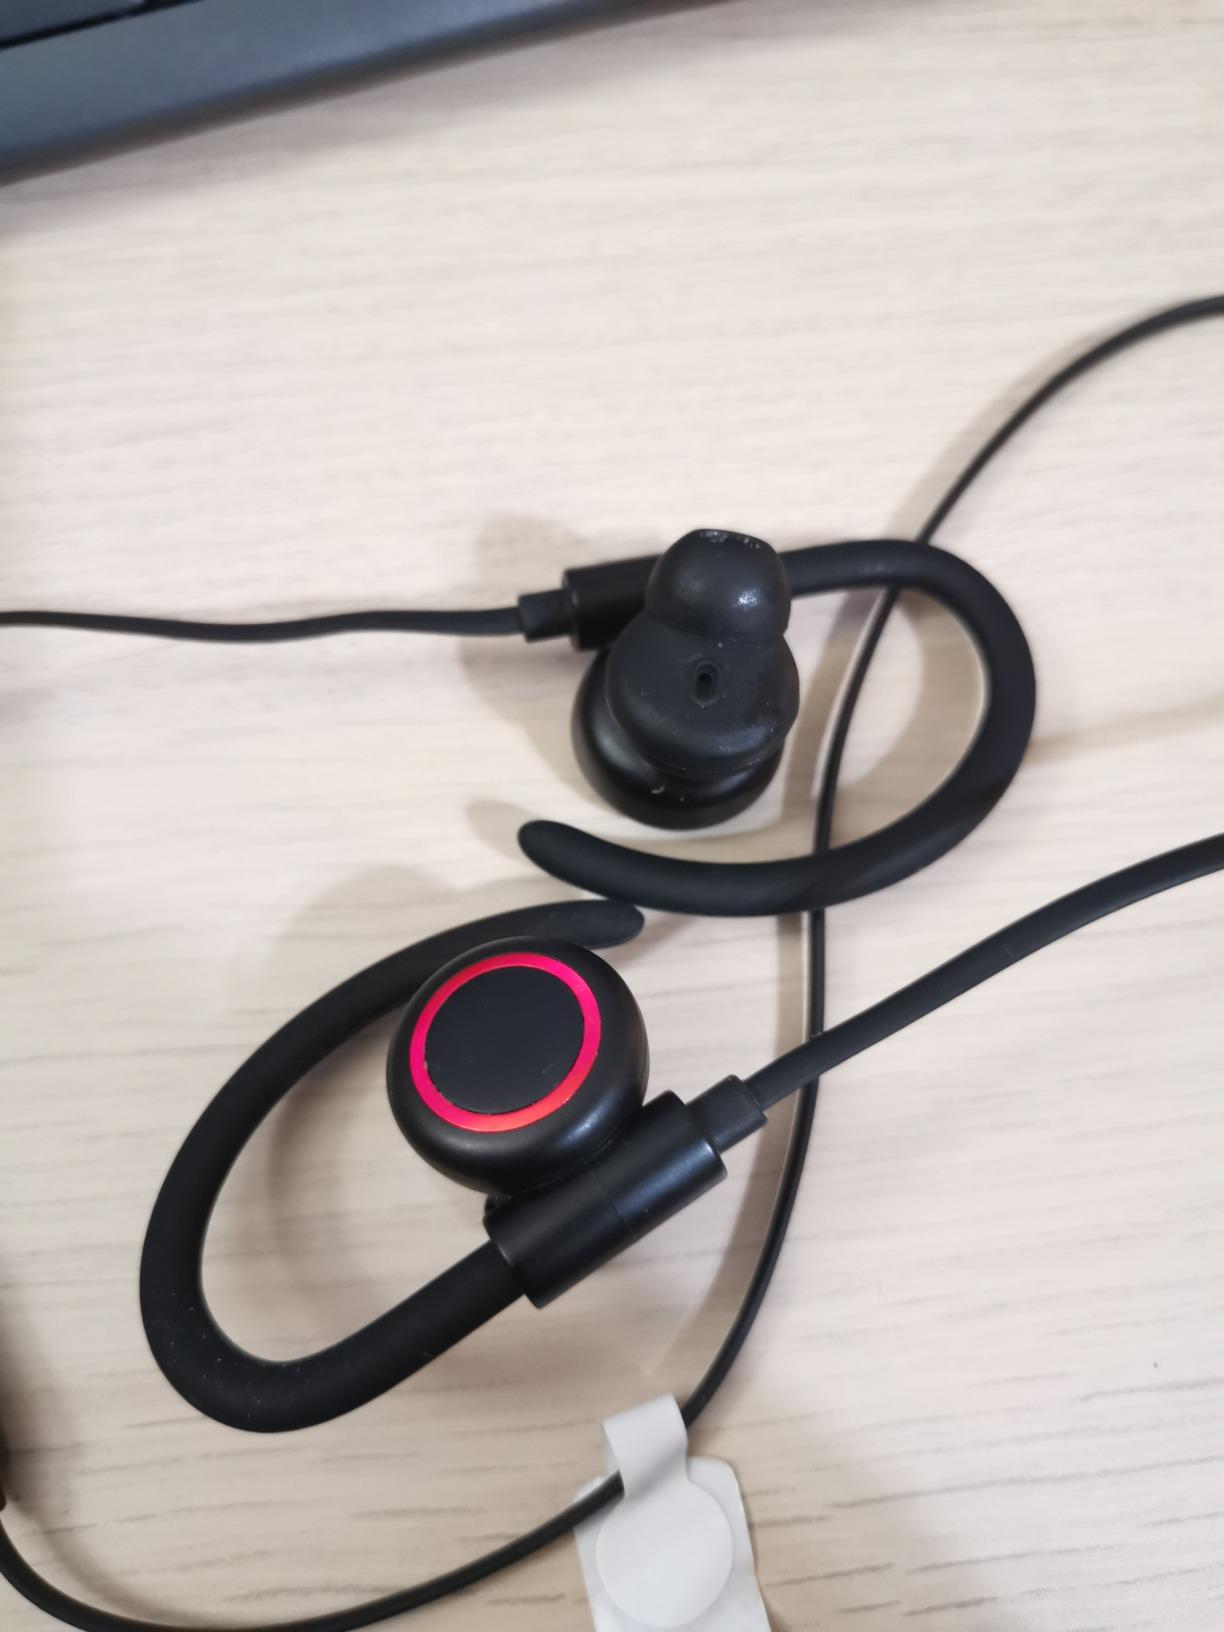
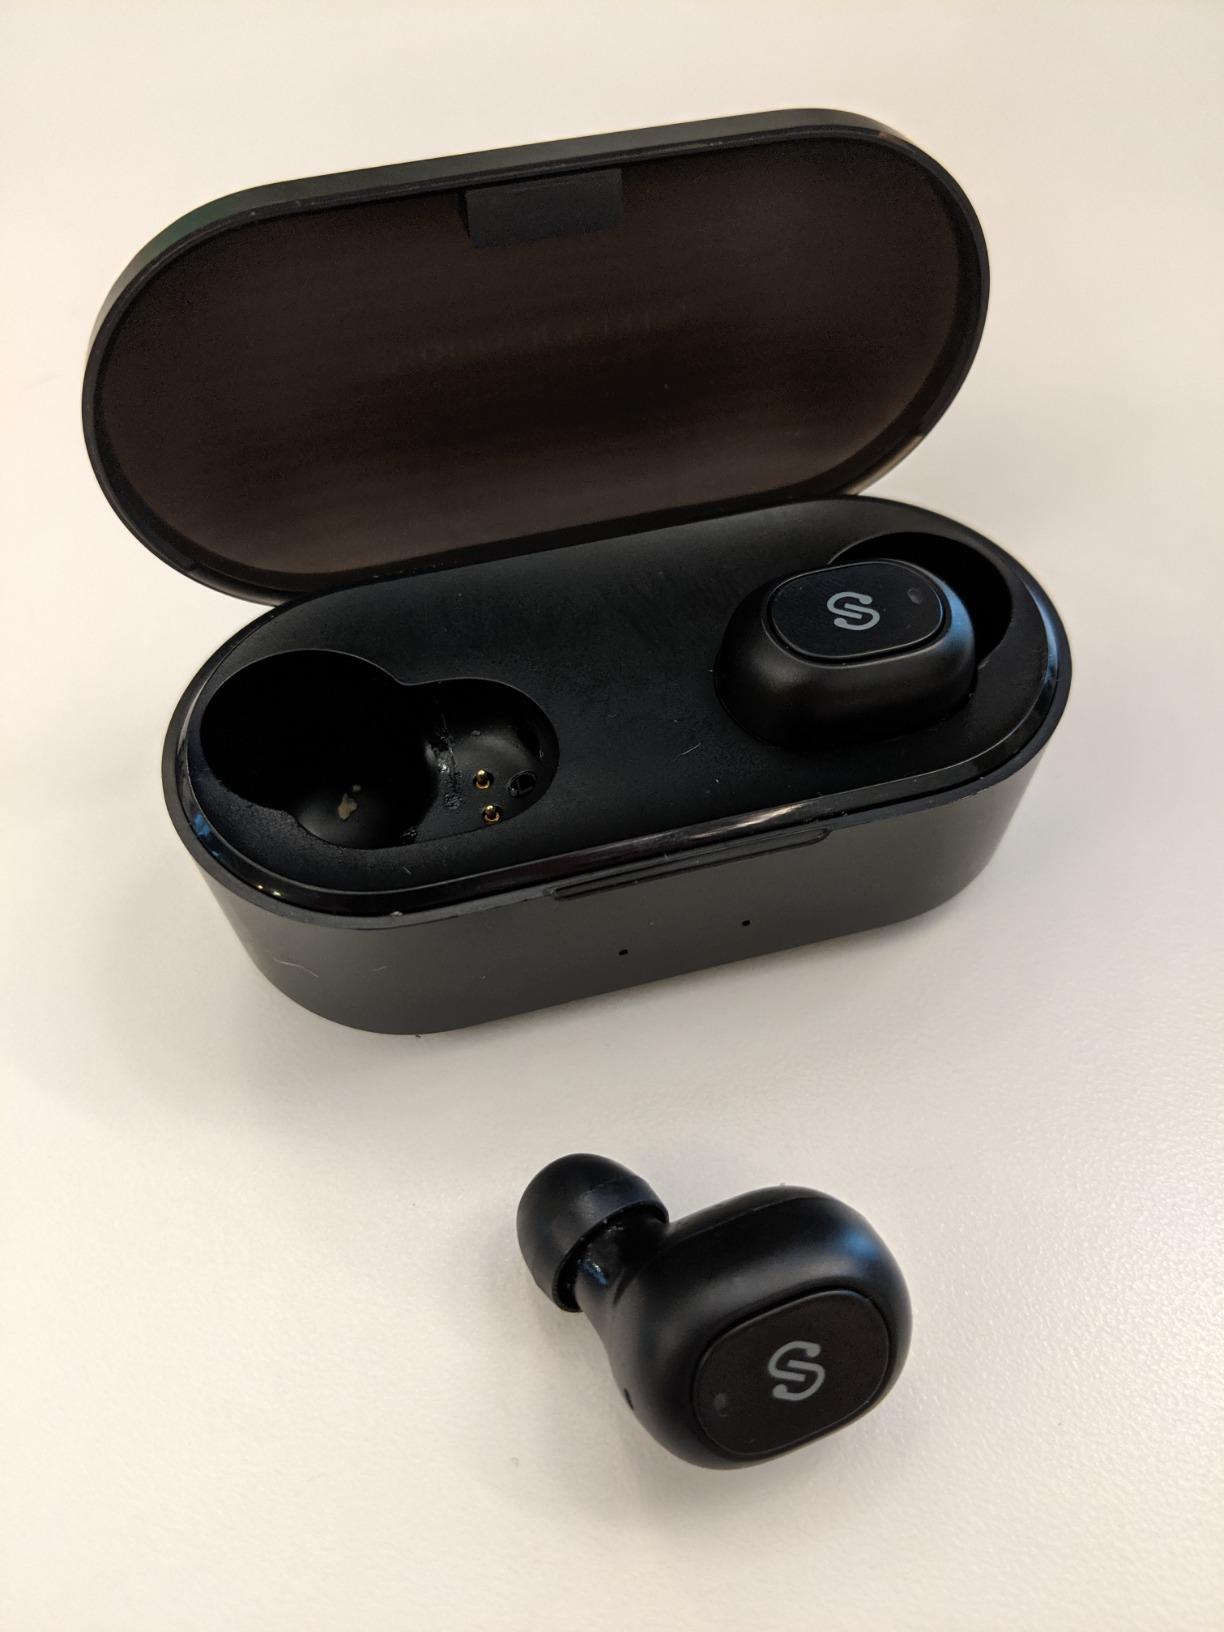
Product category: earbuds
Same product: no